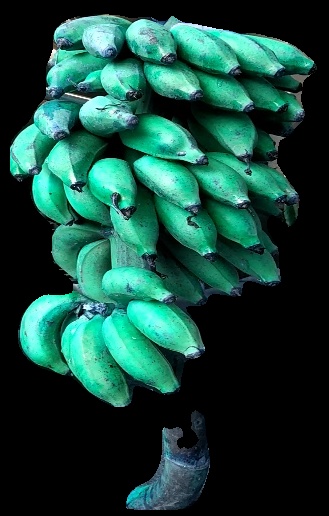
Variety: rasbale
Grade: grade3